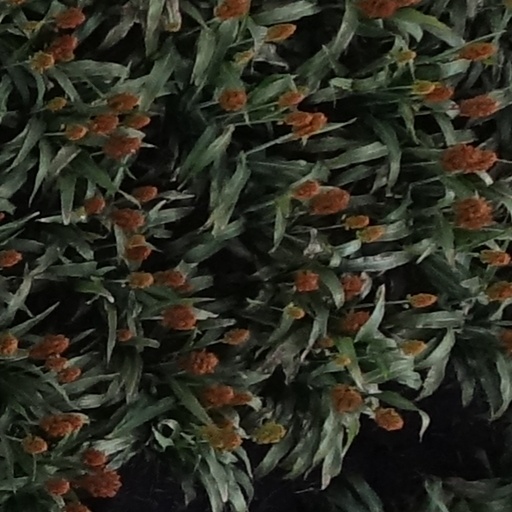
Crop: sorghum